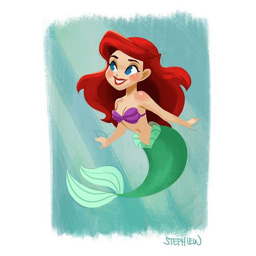
we love the mermaid makeovers that person gives these classic princesses in her awesome illustrations .